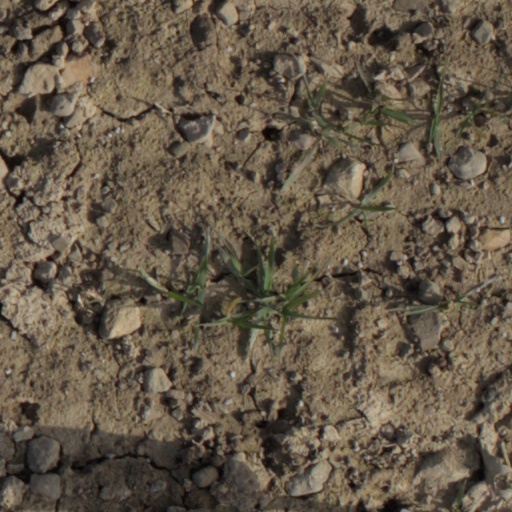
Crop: wheat